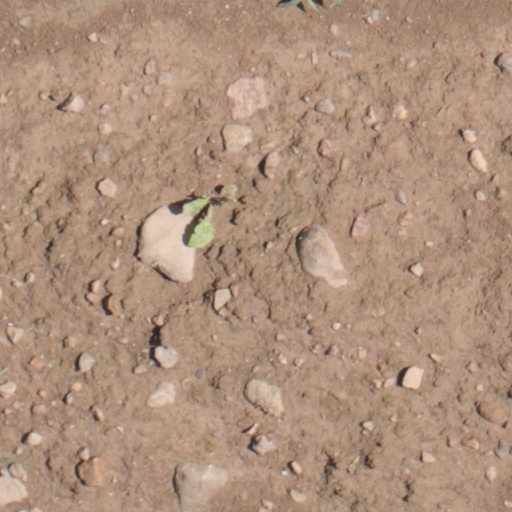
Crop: wheat